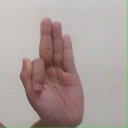
अक्षर: फ